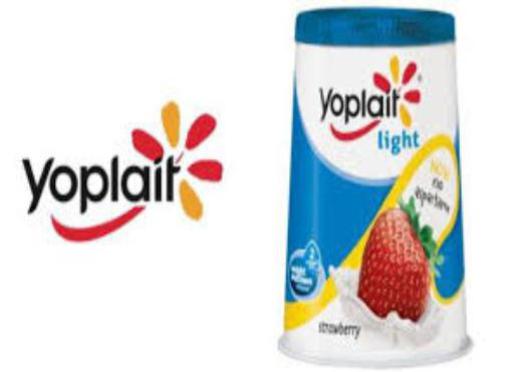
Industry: Leisure